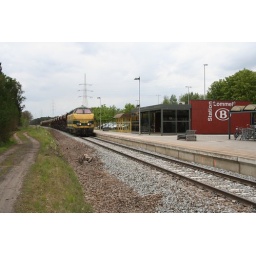
.6330 van Infrabel met een ballast trein in het station van Lommel. .6330 from Infrabel with a ballast train in the station of Lommel. 01/05/2010